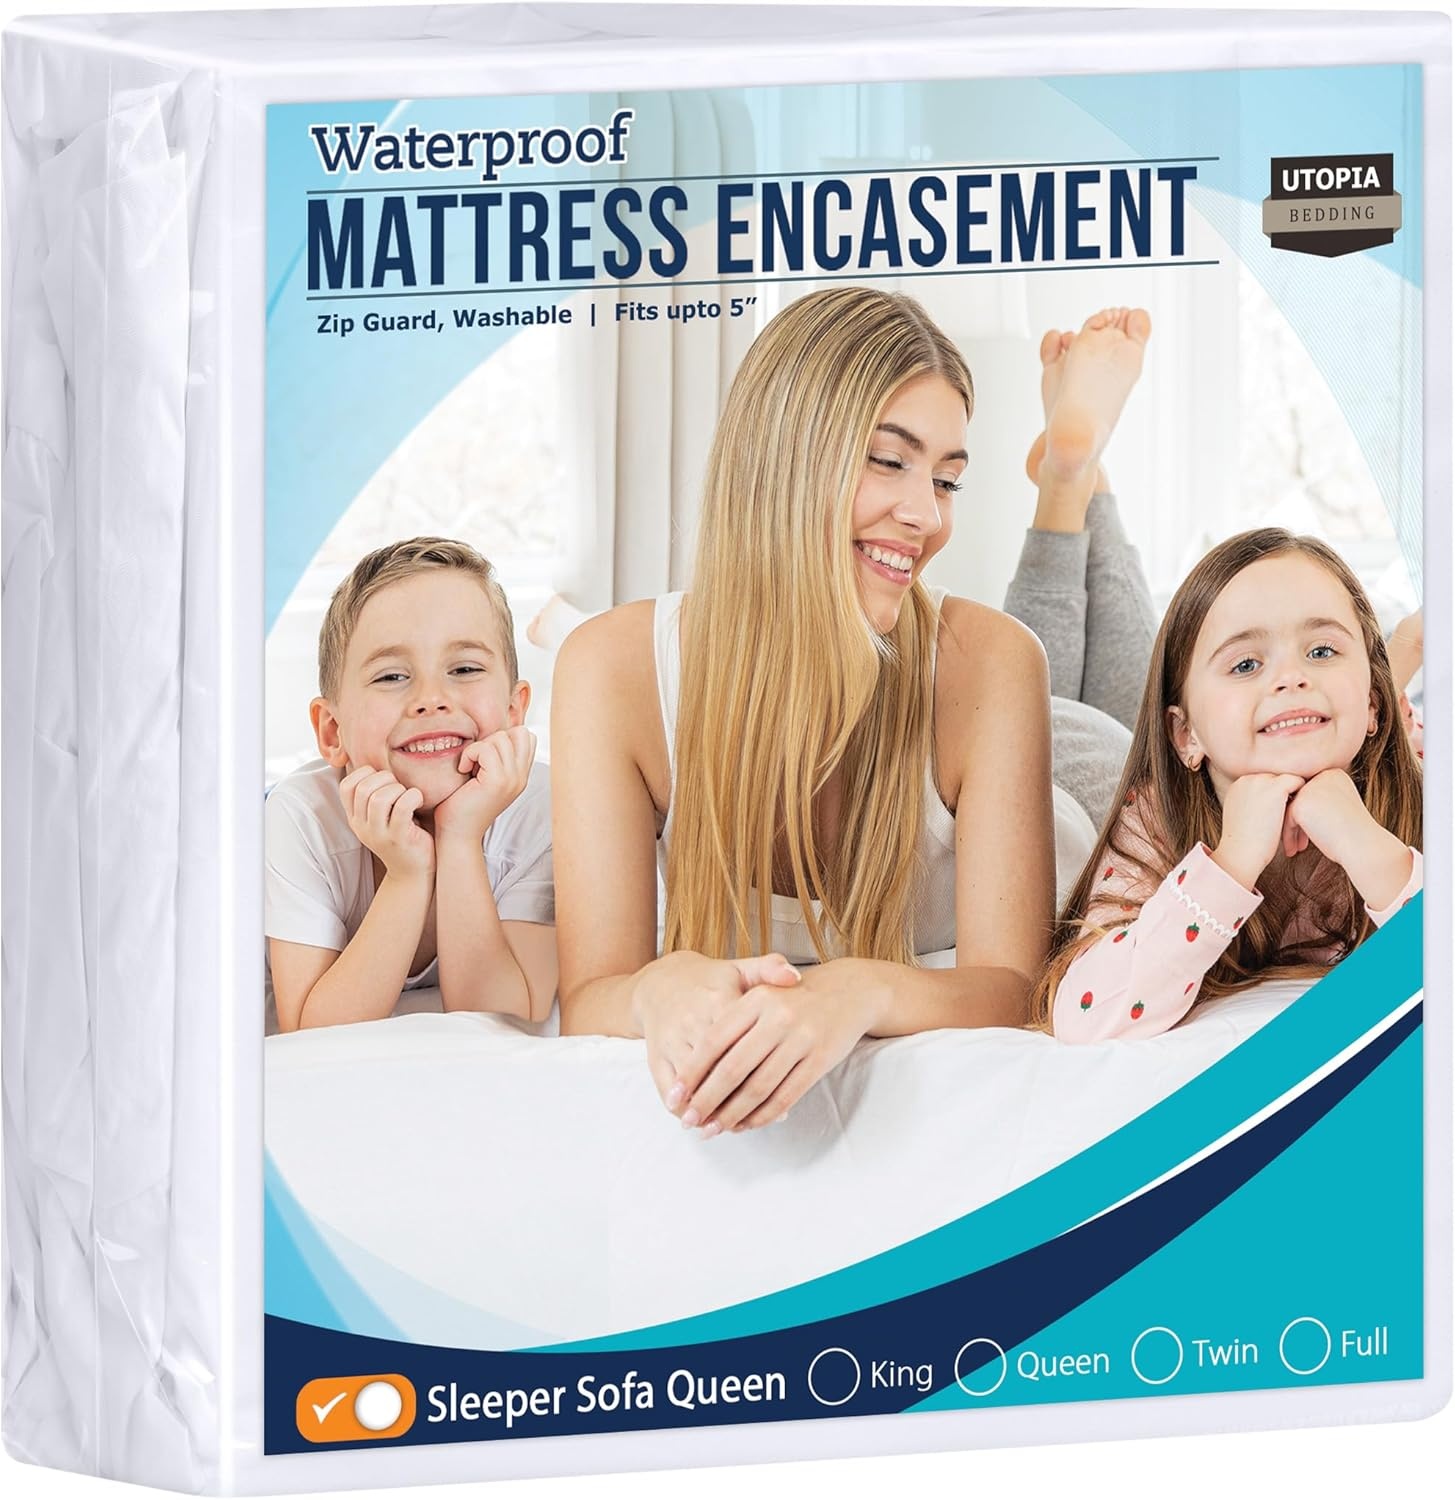
Utopia Bedding Zippered Mattress Encasement Sleeper Sofa Queen, 100% Waterproof Bed Bug and Dust Mite Proof Mattress Protector, Absorbent Six-Sided Mattress Cover
Overview Brand : Utopia Bedding Color : White Size : Sleeper Sofa Queen Fabric Type : 100% Polyester Special Feature : Bug Control, Dust Mite Proof, Washable, Water Proof, Zippered About this item Mattress Encasement - Fits Sleeper Sofa Queen size mattress perfectly with dimensions 60 inches by 72 inches; 5 inches deep pocket Knitted Polyester Fabric - Stretchable knitted polyester fabric fits the mattress easily and gives a comfortable feel while you sleep Zippered Cover - Zippered cover with zip secures the mattress from 360 degrees; it protects the mattress 100% Waterproof Protection - Mattress encasement protects your mattress from unwelcome spills and keeps your mattress clean and safe. High quality TPU backing on all sides resist any leakage into the mattress. Easy Care - Machine washable; tumble dry for easy maintenance; Note: Packaging might slightly vary
Brand: UTOPIABEDDING
Category: Home & Garden > Linens & Bedding > Bedding > Mattress Protectors > Mattress Encasements